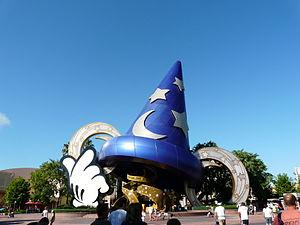
The Sorcerer's Hat est une attraction des Disney's Hollywood Studios, parc à thèmes Disney situé dans le complexe de loisirs Walt Disney World Resort, à Bay Lake, en Floride. Elle ouvre le 28 septembre 2001 et est démolie au début de l'année 2015.